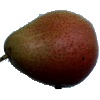
Label: pear_forelle